Madden (music producer)

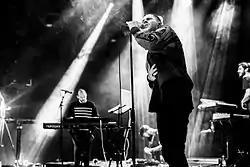
Madden and Chris Holsten performing at by:Larm 2017

Madden started his solo-career with the release of his first single ""Golden Light"" in the spring of 2016. The song features vocals from artist 6 am, and it spent a total of 19 weeks on the official Norwegian charts VG-lista top 40, where it peaked at No. 10. The song also reached official charts in other countries, including its peak as No. 14 in Sweden, where it spent 23 weeks. The song reached top 100 charts in Denmark, Belgium, the Netherlands and Ireland, as well as reaching the top 200 chart in the UK over the summer of 2016.